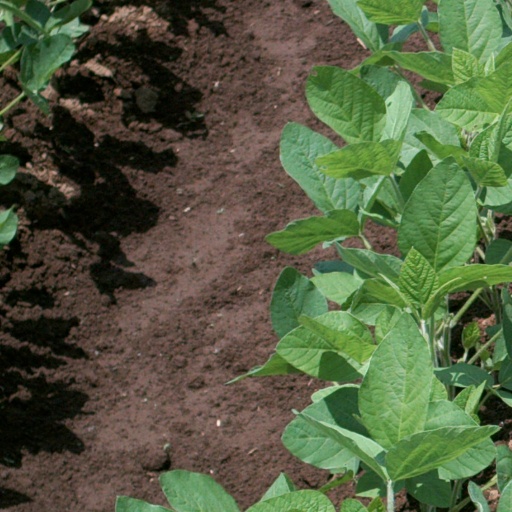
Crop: soybean